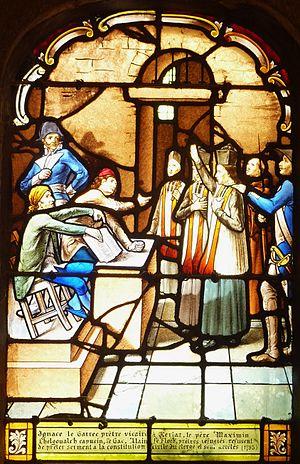
Kerlaz
Plonévez-Porzay [ploneve pɔʁzɛ] est une commune située dans la partie sud du département du Finistère, dans la région Bretagne, en France.
Kerlaz [kɛʁlaz] est une commune du département du Finistère, dans la région Bretagne, en France.